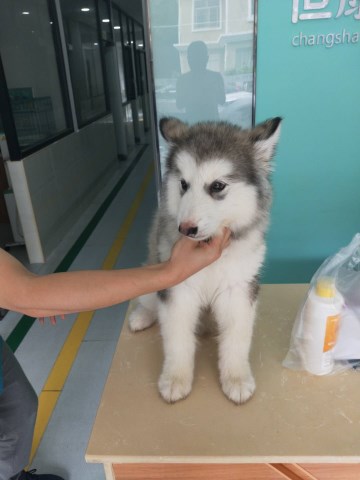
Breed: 1324-n000004-malamute